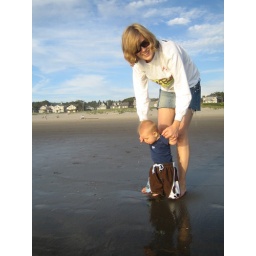
Splashing in the water on Cannon beach with Mom